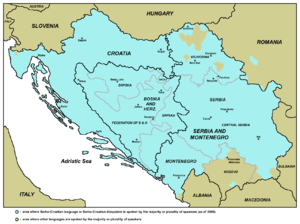
Serbokroatisk
Områder, hvor der pr. 2005 er en overvægt i befolkningen, der taler serbokroatisk.
Serbokroatisk er betegnelsen for en sproggruppe eller et såkaldt diasystem, der tales i Serbien, Kroatien, Bosnien og Hercegovina og Montenegro, samt i mindre omfang i Kosovo.